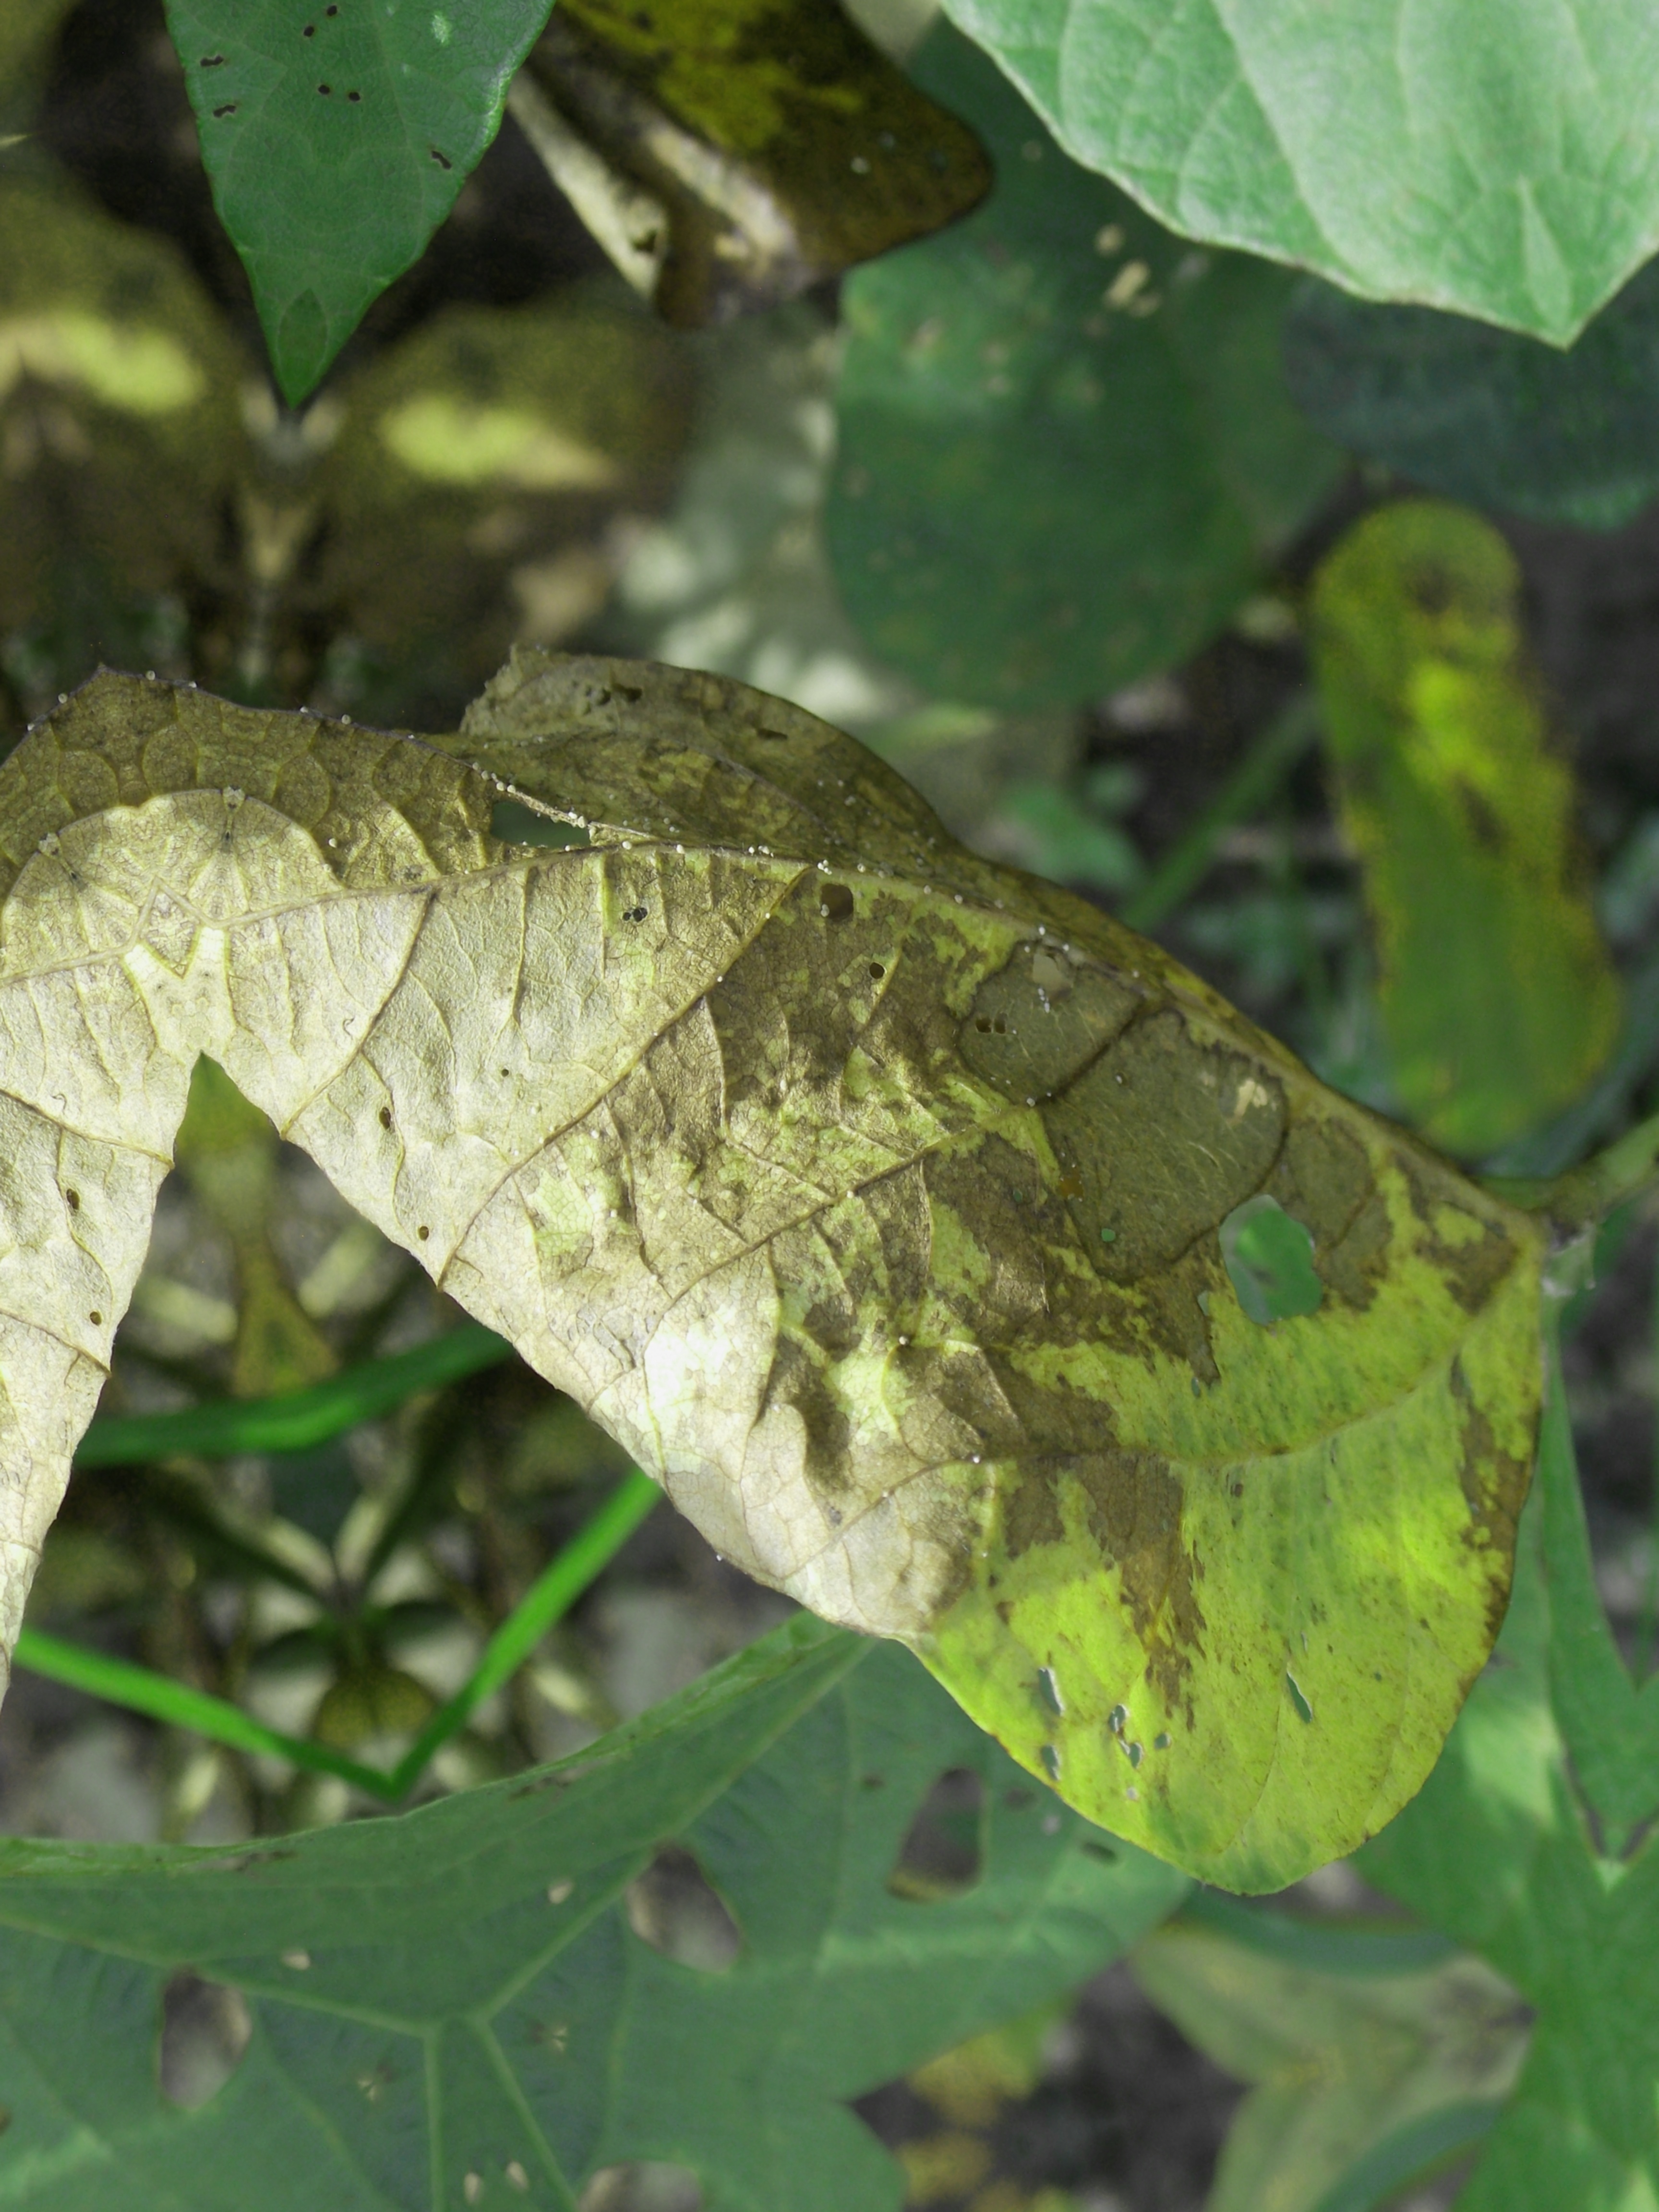
Label: Disease